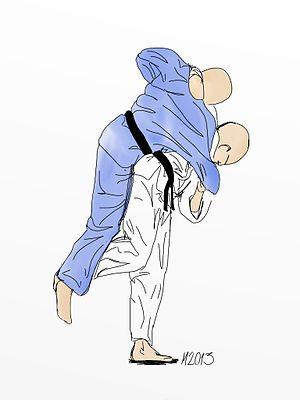
Hane-Goshi est une technique de projection du judo.